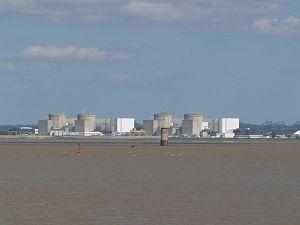
Centrale nucléaire du Blayais et l'estuaire de la Gironde, vus de Pauillac, Gironde, France
L'estuaire de la Gironde ou Gironde est un estuaire du sud-ouest de la France dont les eaux baignent deux départements : la Gironde et la Charente-Maritime, tous deux en région Nouvelle-Aquitaine.
La centrale nucléaire du Blayais est un centre nucléaire de production d’électricité situé non loin de la ville de Blaye, au cœur du marais du Blayais, dans la commune de Braud-et-Saint-Louis, en bord de Gironde, entre Bordeaux et Royan. En service depuis 1981, elle est gérée par Électricité de France et produit de l'électricité qui est injectée dans le réseau électrique français. Elle est refroidie par l'eau de l'estuaire de la Gironde qui est pompée via des canalisations sous-marines.
Le séisme de 2019 dans le Sud-Ouest de la France est un séisme de magnitude 4,7 à 5,0 qui a frappé la région le 20 mars 2019. Son épicentre est situé au nord-nord-est de la commune de Montendre en Charente-Maritime. Les secousses sont largement ressenties au-delà de la Nouvelle-Aquitaine.